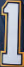
Number: 1